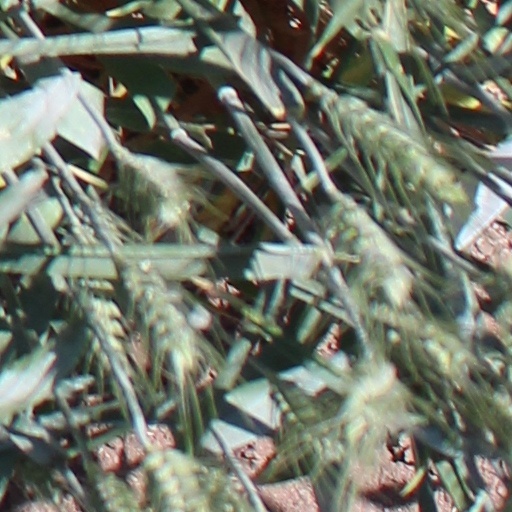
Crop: wheat